Tippi Hedren

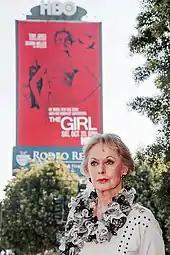
Hedren in front of "The Girl"s poster in 2012

Hitchcock was so impressed with Hedren's acting abilities, he decided to offer her the leading role of his next film, "Marnie" (1964), a romantic drama and psychological thriller from the novel by Winston Graham, during the filming of "The Birds." Hedren was stunned and felt extremely fortunate to be offered to play "such a complicated, sad, tragic woman", and later said, "I consider my acting, while not necessarily being method acting, but one that draws upon my own feelings. I thought Marnie was an extremely interesting role to play and a once-in-a-lifetime opportunity." She voiced doubts about her ability to play the demanding role, but Hitchcock assured her she could do it. As opposed to "The Birds," where she had received little acting guidance, for this film Hedren studied every scene with Hitchcock.